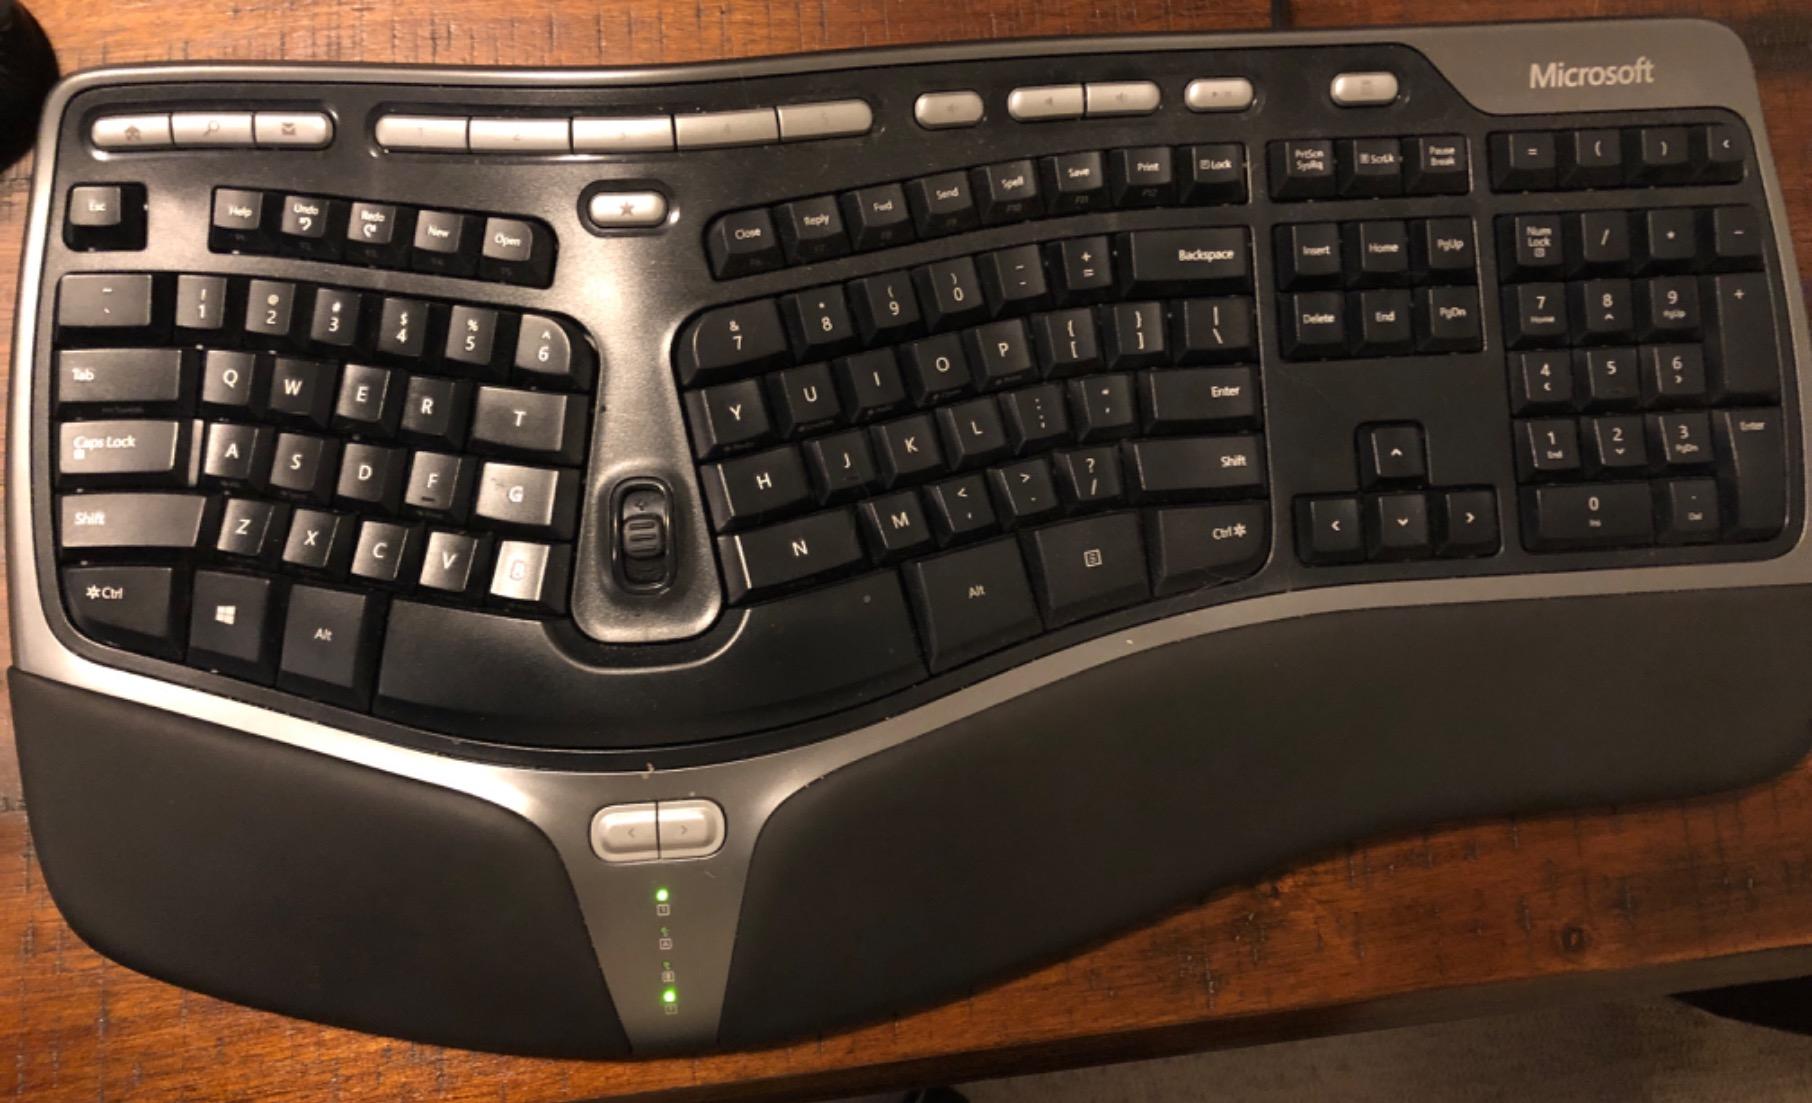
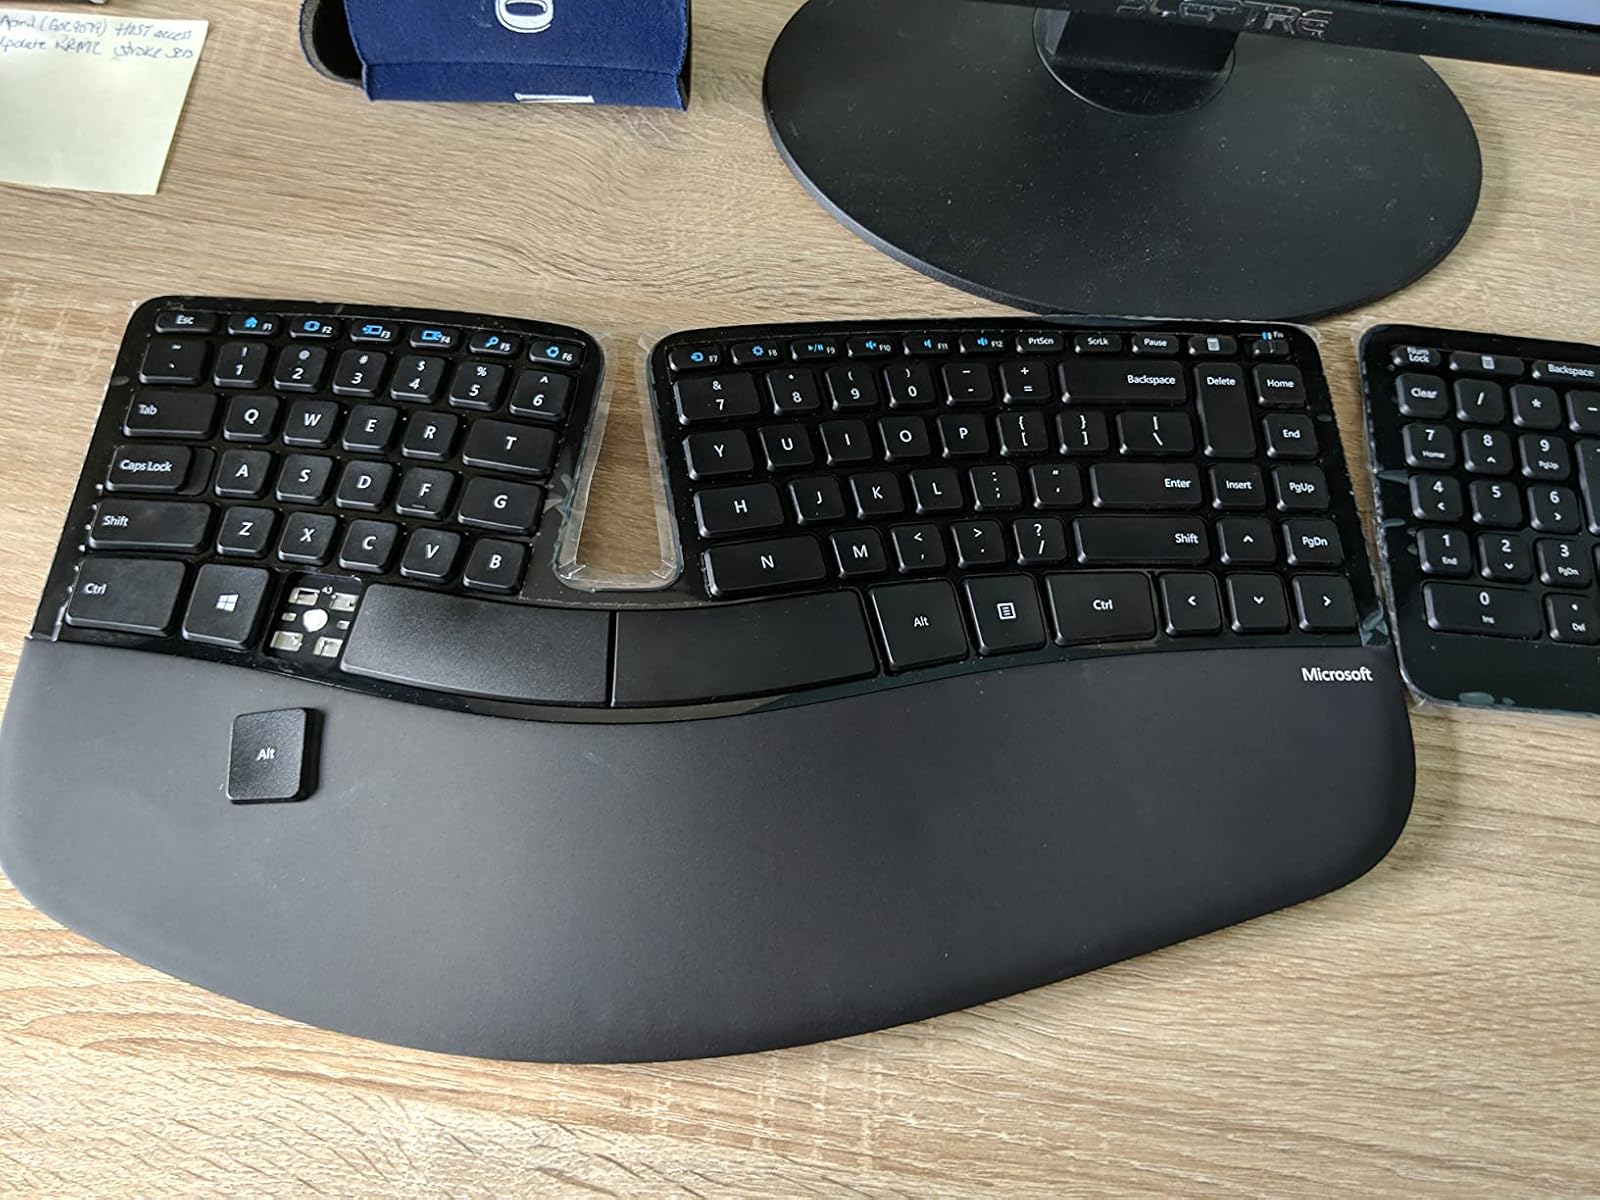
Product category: keyboard
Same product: no